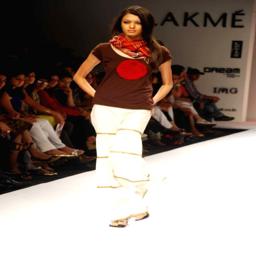
model walked the ramp for show at the fashion week .